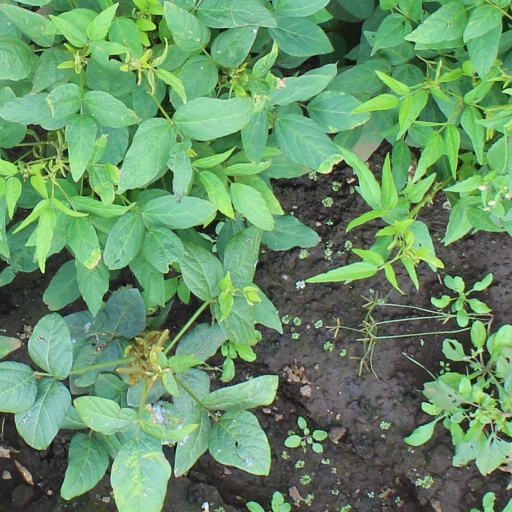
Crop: soybean